Pangolin

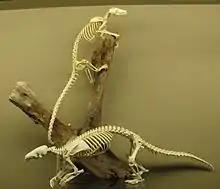
Pangolin skeletons at the Museum of Osteology (2009)

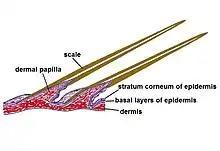
Schematic drawing of pangolin scale histology

The physical appearance of a pangolin is marked by large, hardened, overlapping, plate-like scales, which are soft on newborn pangolins, but harden as the animal matures. They are made of keratin, the same material from which human fingernails and tetrapod claws are made, and are structurally and compositionally very different from the scales of reptiles. The pangolin's scaled body is comparable in appearance to a pine cone. It can curl up into a ball when threatened, with its overlapping scales acting as armor, while it protects its face by tucking it under its tail. The scales are sharp, providing extra defense from predators.